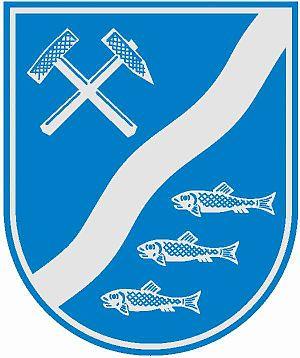
Heringen (Werra), petite ville de l'arrondissement de Hersfeld-Rotenburg, est située dans l'état fédéral de la Hesse, en Allemagne, en limite avec la Thuringe. Les villes principales alentour sont Bad Hersfeld à 28 km à l'ouest, Eisenach à 30 km au nord-est, et Cassel à 80 km au nord.